Clinical psychology

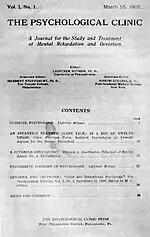
Cover of "The Psychological Clinic", the first journal of clinical psychology, published in 1907 by Lightner Witmer

By the second half of the 1800s, the scientific study of psychology was becoming well established in university laboratories. Although there were a few scattered voices calling for applied psychology, the general field looked down upon this idea and insisted on "pure" science as the only respectable practice. This changed when Lightner Witmer (1867–1956), a past student of Wundt and head of the psychology department at the University of Pennsylvania, agreed to treat a young boy who had trouble with spelling. His successful treatment was soon to lead to Witmer's opening of the first psychological clinic at Penn in 1896, dedicated to helping children with learning disabilities. Ten years later in 1907, Witmer was to found the first journal of this new field, "The Psychological Clinic", where he coined the term "clinical psychology", defined as "the study of individuals, by observation or experimentation, with the intention of promoting change". The field was slow to follow Witmer's example, but by 1914, there were 26 similar clinics in the US.